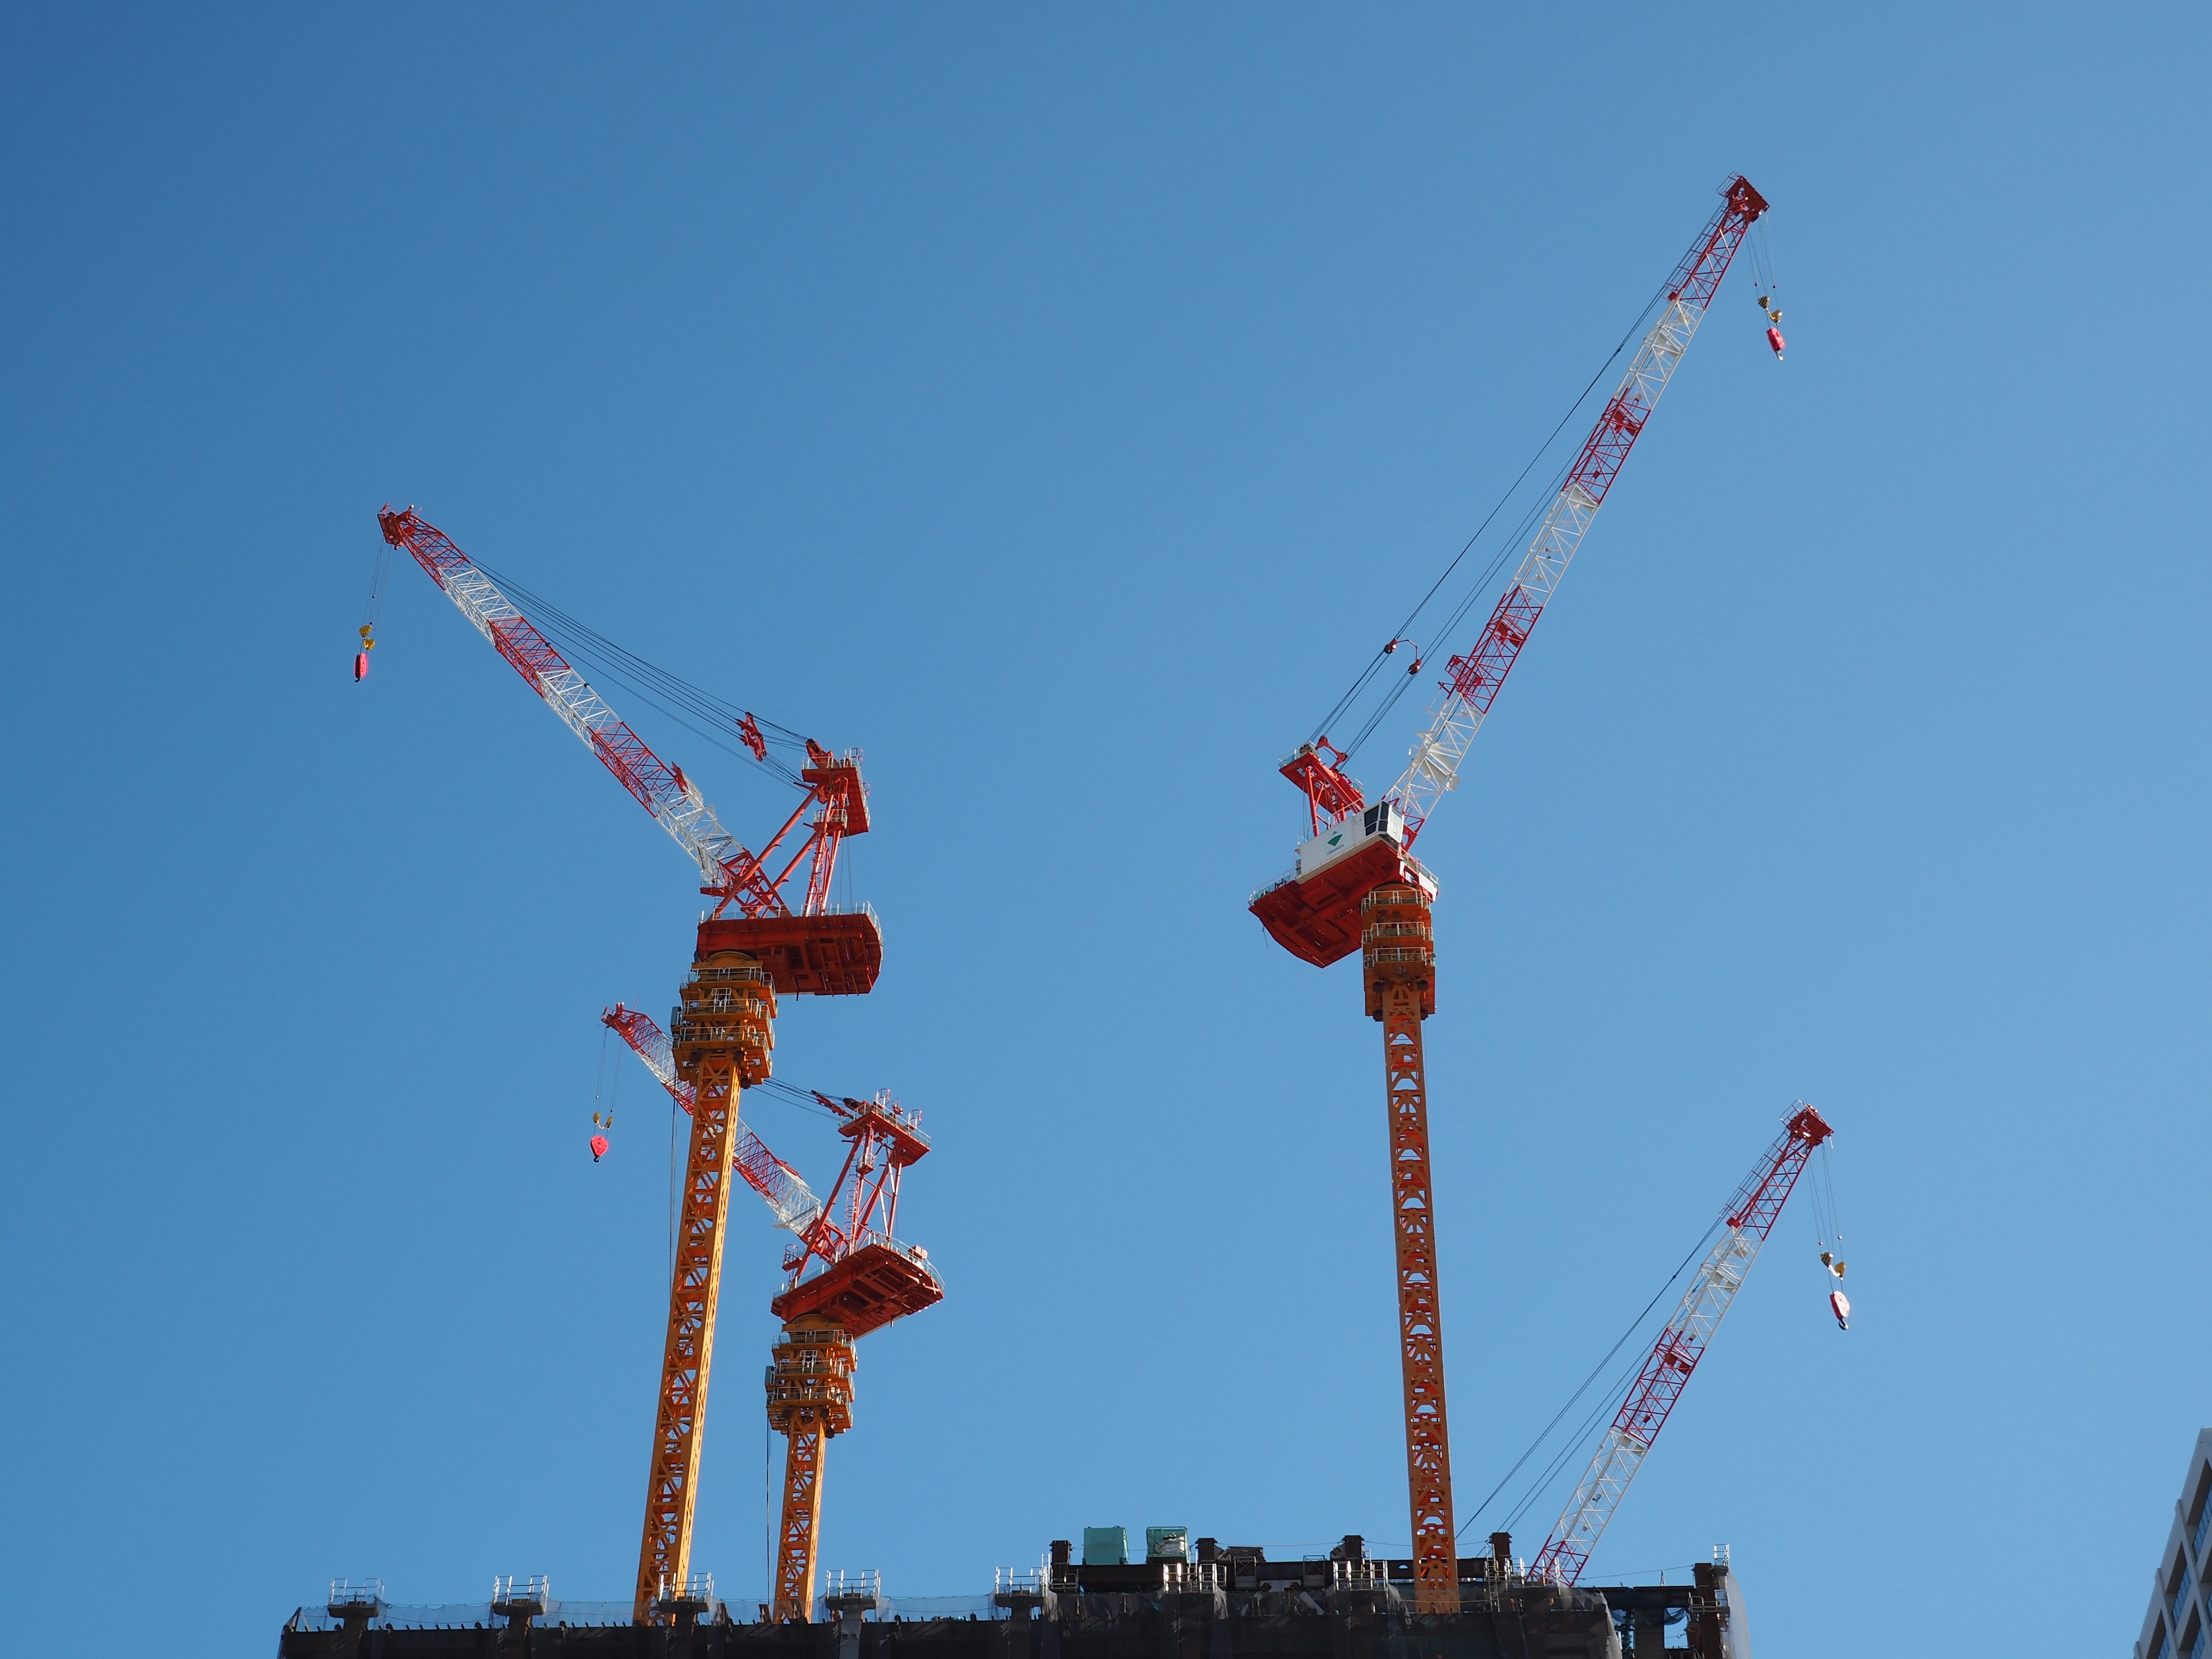
sky, construction, vehicle, mast, machinery, blue sky, crane, construction equipment, atmosphere of earth